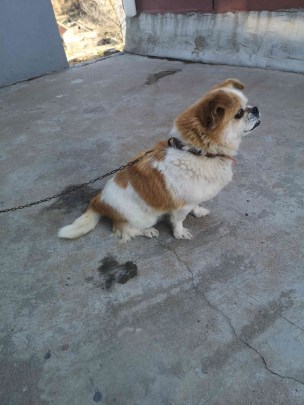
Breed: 3336-n000121-chinese_rural_dog